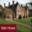
Label: house